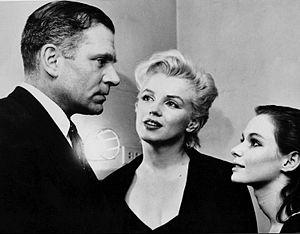
Susan Elizabeth Strasberg, est une actrice américaine.